Orlinek (ski jumping hill)

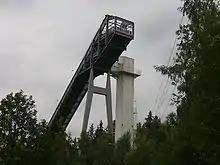

Orlinek is a ski jumping hill in Karpacz, Poland.